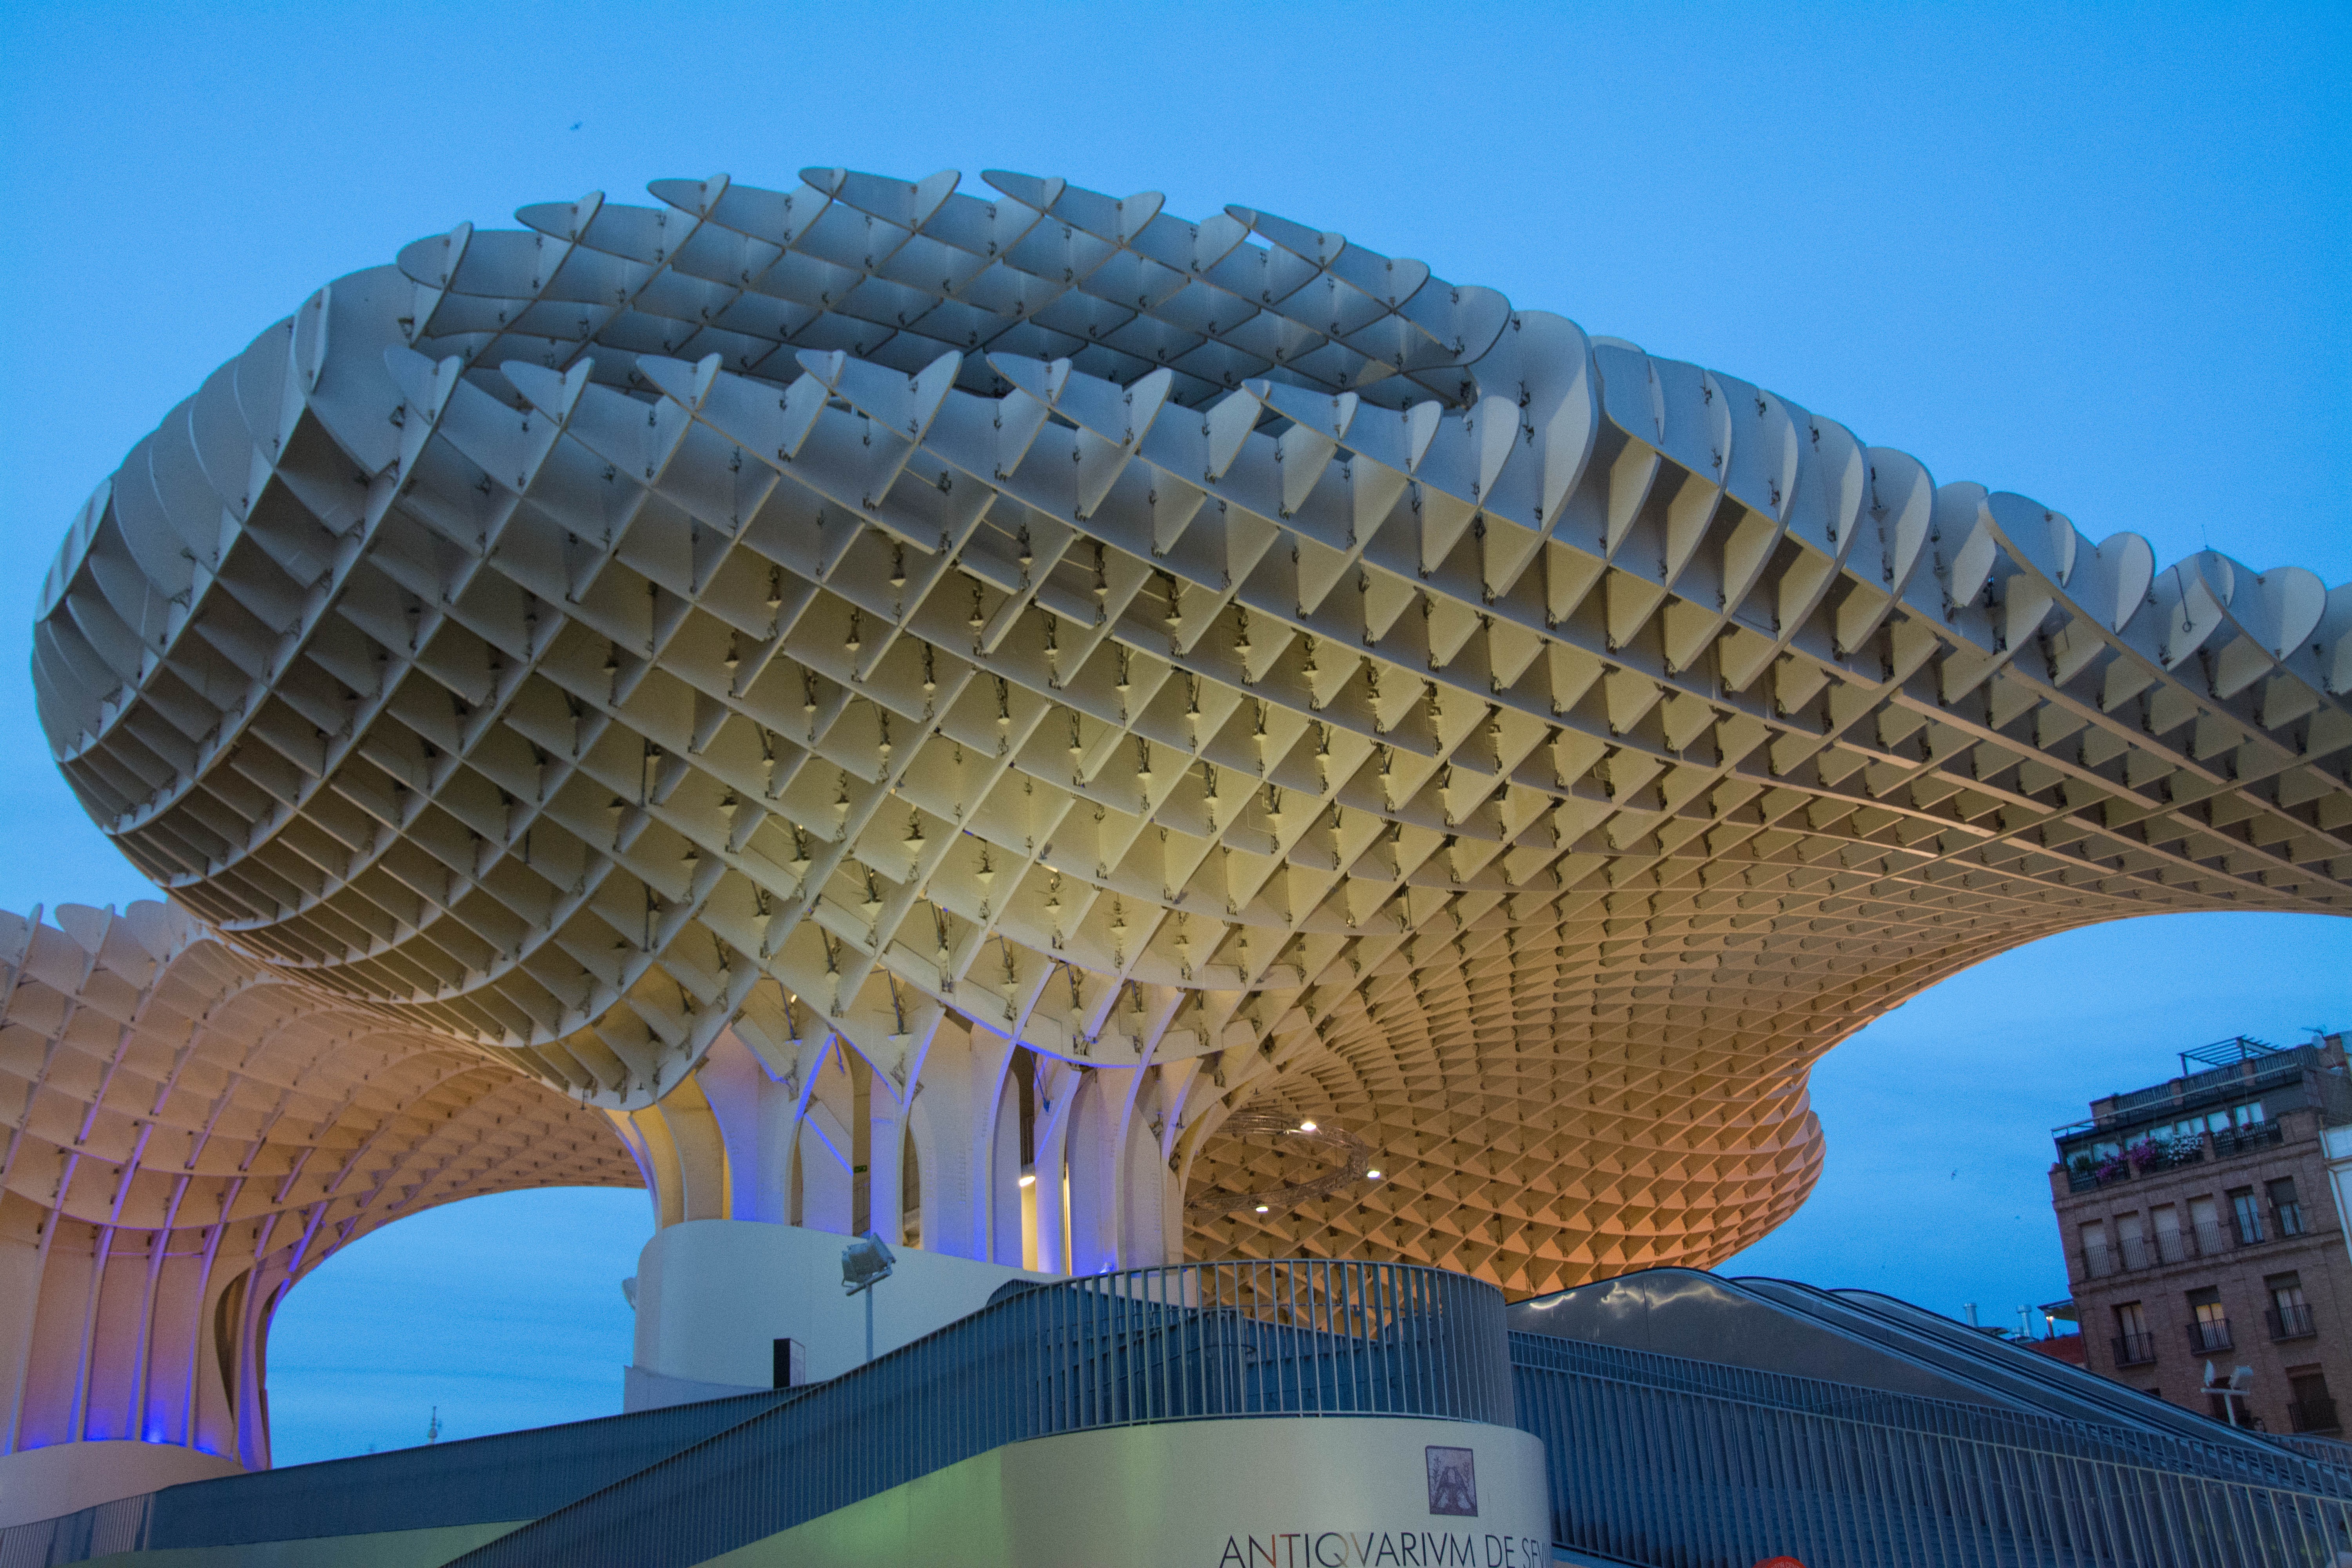
architecture, structure, building, skyscraper, landmark, modern, stadium, arena, spain, seville, metropol parasol, plaza de la encarnation, sport venue